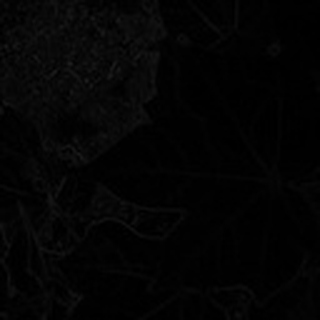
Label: healthy_cotton